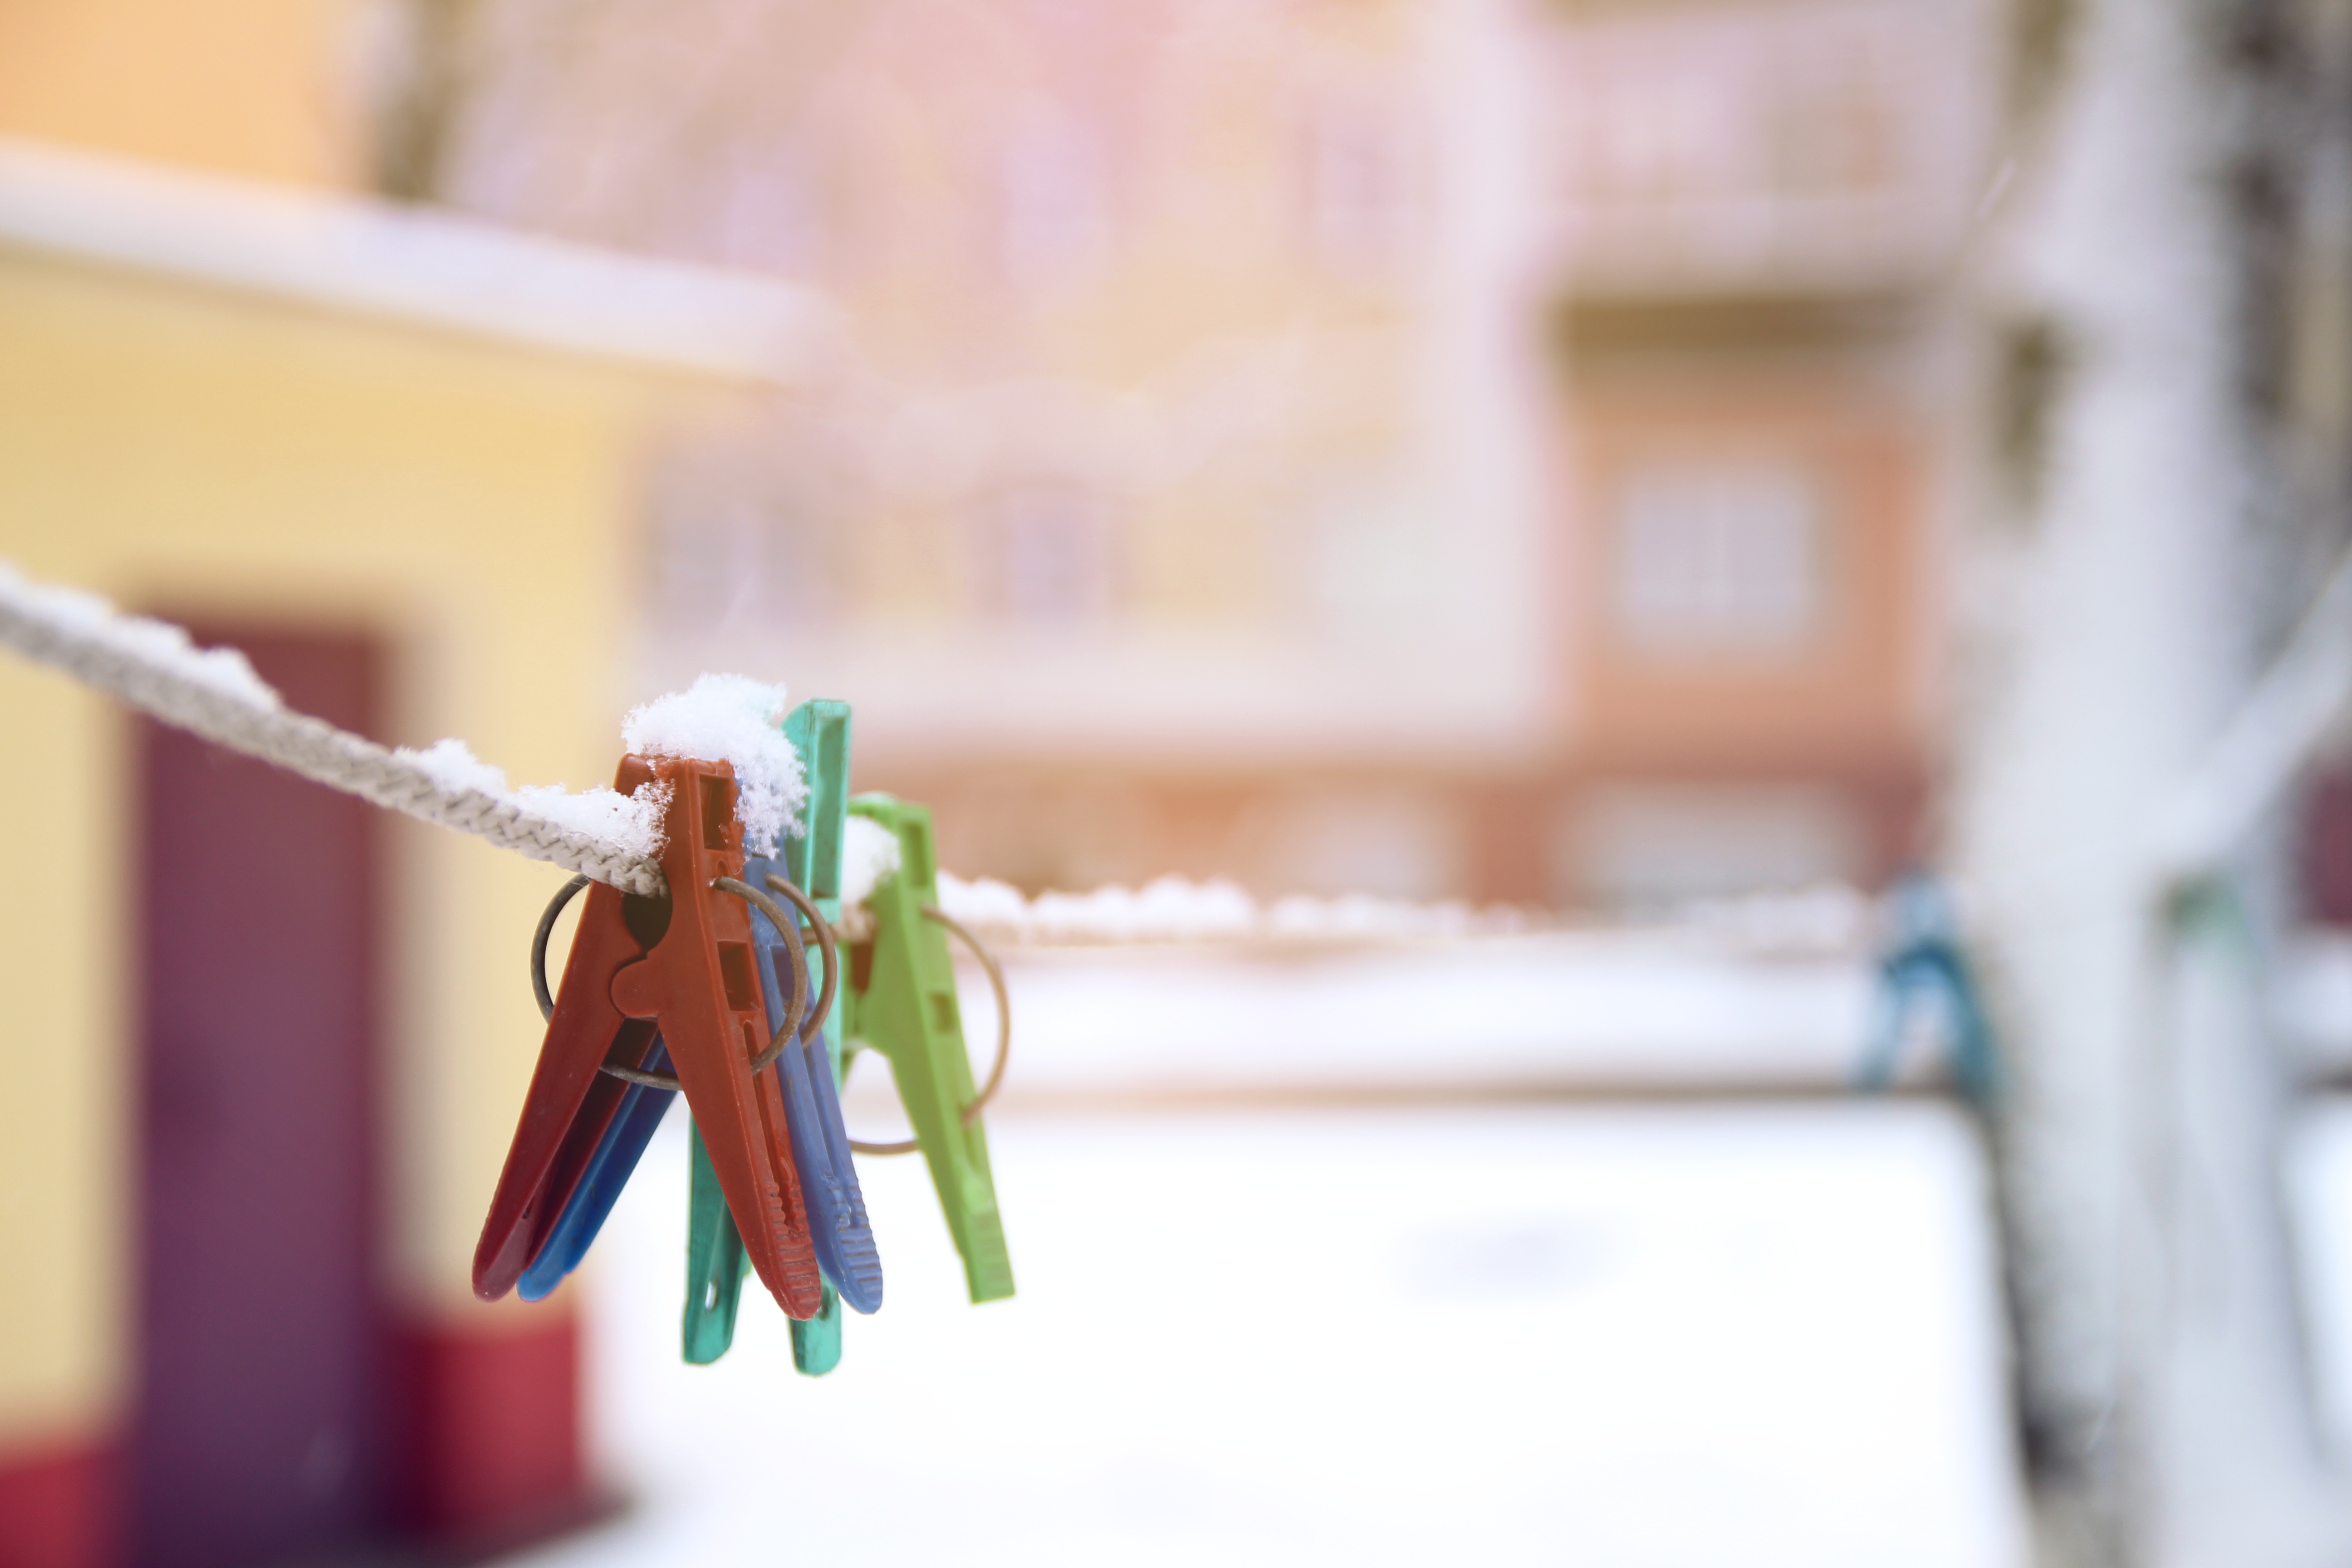
green, color, blue